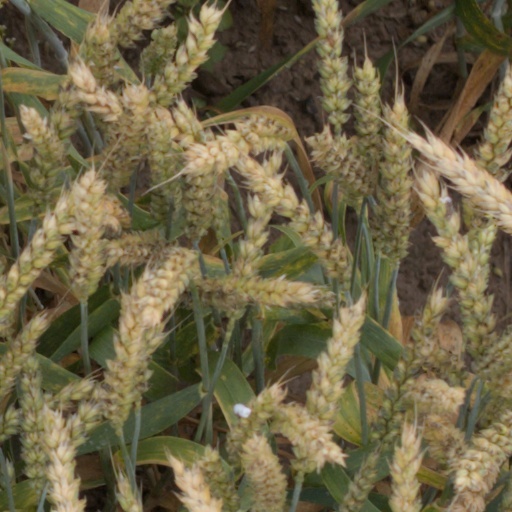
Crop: wheat